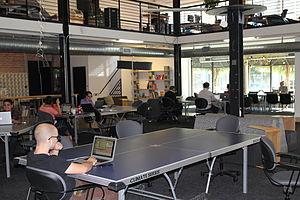
Les conditions de travail sont d'une manière générale l'environnement dans lequel les employés vivent sur leur lieu de travail. Elles comprennent la pénibilité et les risques du travail effectué ainsi que les horaires ou l'environnement de travail. C'est l'ensemble des facteurs sociaux, psychologiques, environnementaux, organisationnels et physiques qui caractérise un environnement de travail pour le salarié.